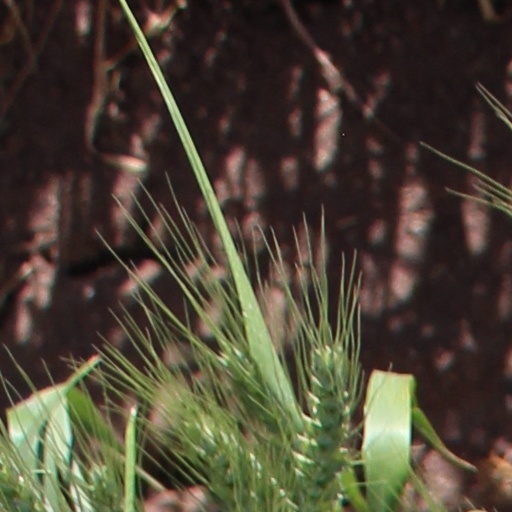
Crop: wheat